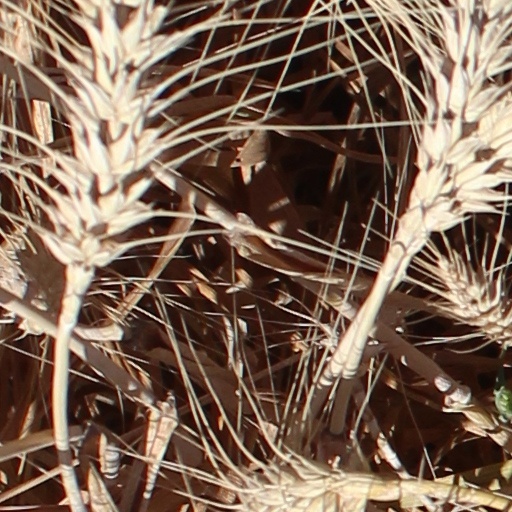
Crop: wheat